St. Catherine's Church, 's-Hertogenbosch

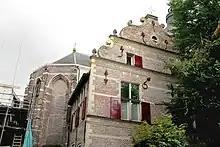
Façade of the parsonage

In the mid nineteenth century the Dutch government agency Rijkswaterstaat was tasked with paying for, managing and overseeing the construction of a long list of churches. These were to replace a church that a religious denomination had lost to another denomination, or to compensate for it. It led to the phenomenon of the Waterstaatskerk. The new St. Catherine's that was constructed in the 1840s, was such a church.